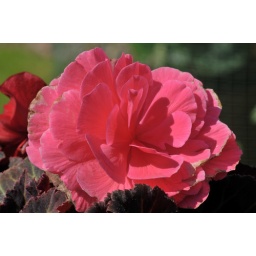
One of two in a basket on my fence, a little spotted because of the rain.